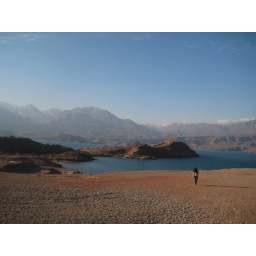
Waking towards the beautiful blue water with the mountain view in Mendoza, Argentina